AC75

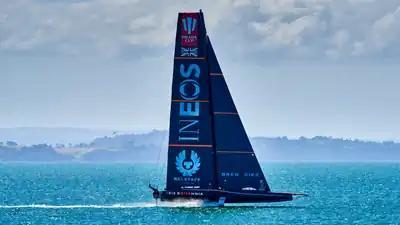
Ineos Team UK AC75

The AC75 (America's Cup 75) is a racing yacht used in the 2021 America's Cup and 37th America's Cup matches and planned to be used for the 38th America's Cup match. The monohulls feature wing-like sailing hydrofoils mounted under the hull, a soft wingsail, and no keel.